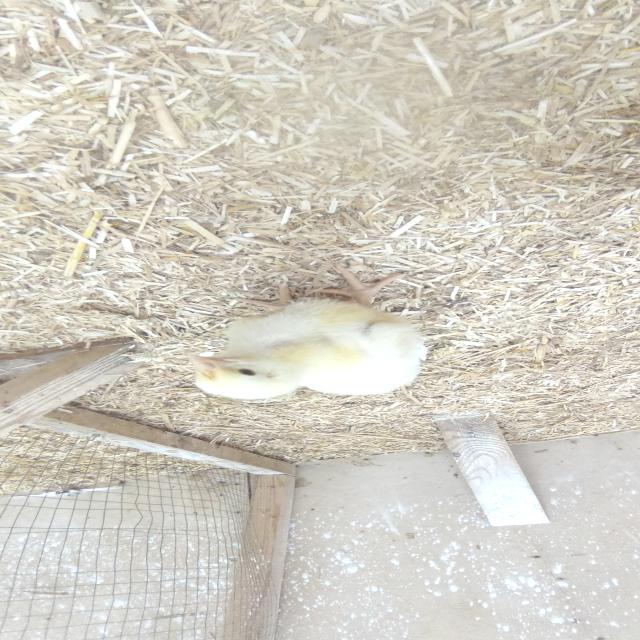
Weight: 229 g